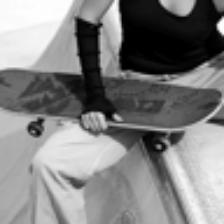
Label: NonHuman